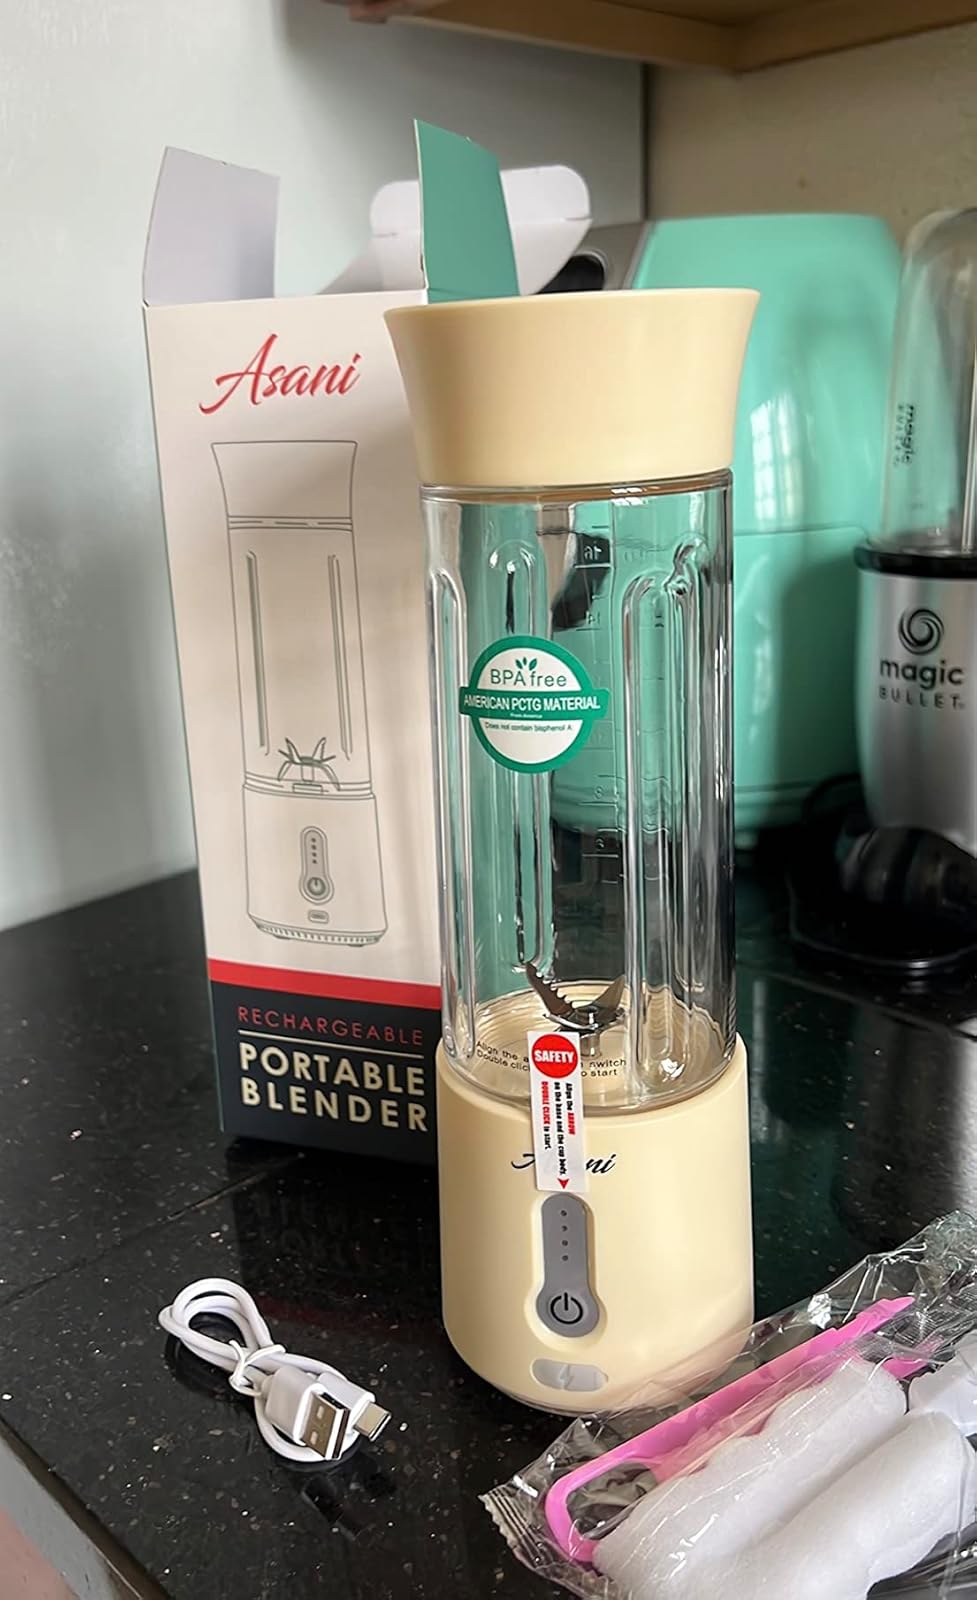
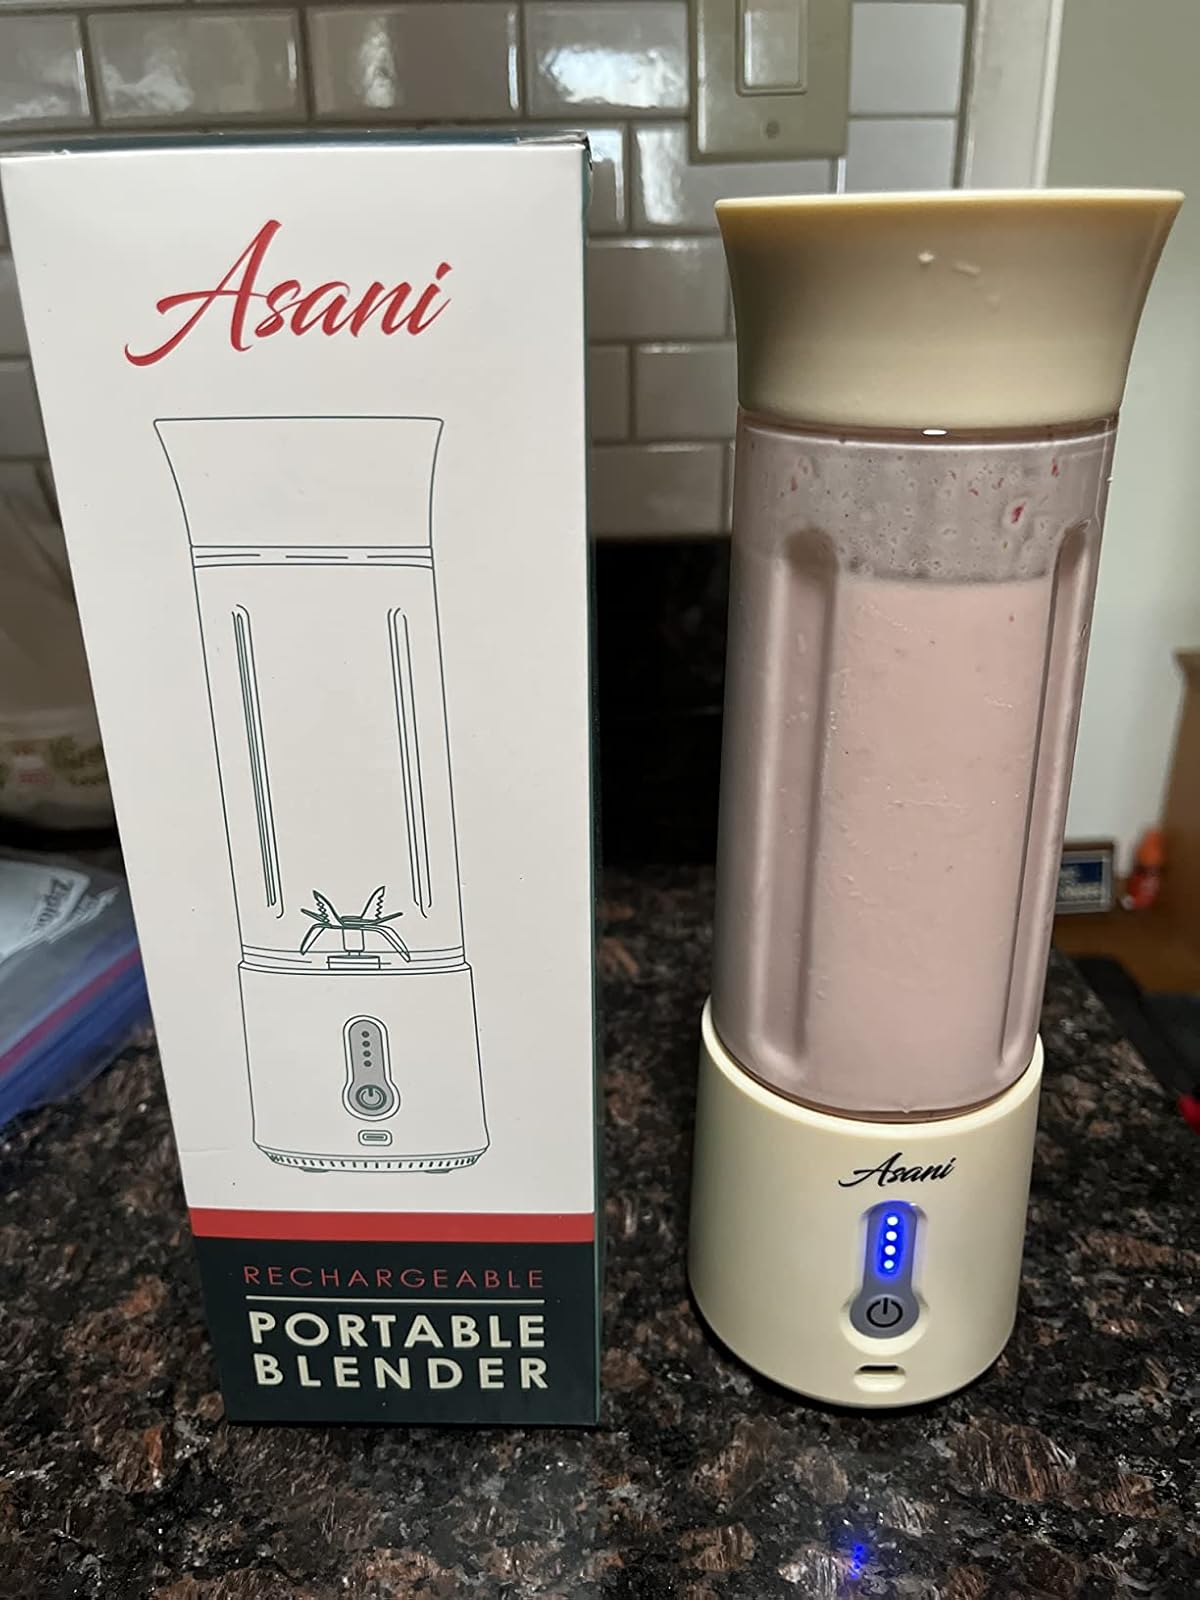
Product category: items_blender
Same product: yes